Vexator Canadiensis tokens

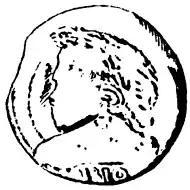
Illustration by Howland Wood of a vexator token with the date "1810" on its obverse, and without the "vexator" legend.

The obverse depicts the bust of man, looking left, with wavy hair and what has been described as a "shaggy" appearance. The obverse legend can be read as saying either VEXATOR or VENATOR CANADIENSIS, a Latin description that can be interpreted as "Tormentor of Canada/Pest of Canada" or "A Canadian Trapper" respectively. The legend is crudely cut, with reversed "N"s in CANADIENSIS, and the third letter of the first word can be interpreted as being either an "X" or an "N". Some descriptions of the bust on the obverse say that it has a "protruding tongue". A variation of the obverse includes a small star at the bottom of the bust.